Acinetobacter baylyi

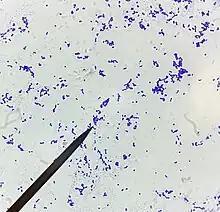
"A. baylyi" under 10x ocular lens and 100x objective lens with crystal violet stain.

Acinetobacter baylyi is a bacterial species of the genus "Acinetobacter". The species designation was given after the characterization of strains isolated from activated sludge in Victoria, Australia, in 2003. "A. baylyi" is named after the late Dr. Ronald Bayly, an Australian microbiologist who contributed significantly to research on aromatic compound catabolism in diverse bacteria. The new species designation, in 2003, was found to apply to an already well-studied "Acinetobacter" strain known as ADP1 (previously known as BD413), a derivative of a soil isolate characterized in 1969. For a long time, the taxonomy of "Acinetobacter" species was complicated by the lack of distinguishing traits. Strain ADP1 was long classified as "Acinetobacter calcoaceticus" and it was later referred to without a species name ("Acinetobacter sp.") Research, particularly in the field of genetics and aromatic compound catabolism, established "A. baylyi" as a model organism.